Barry Council Office and Library

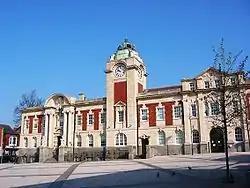
Barry Town Hall with Library to the right

Barry Council Office and Library is a local government building and public library located in King Square, Barry, Wales. The building, which was once the meeting place of Barry Municipal Borough Council, is a Grade II listed building.